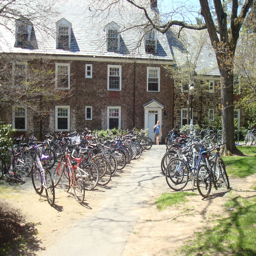
a sea of bicycles outside university .